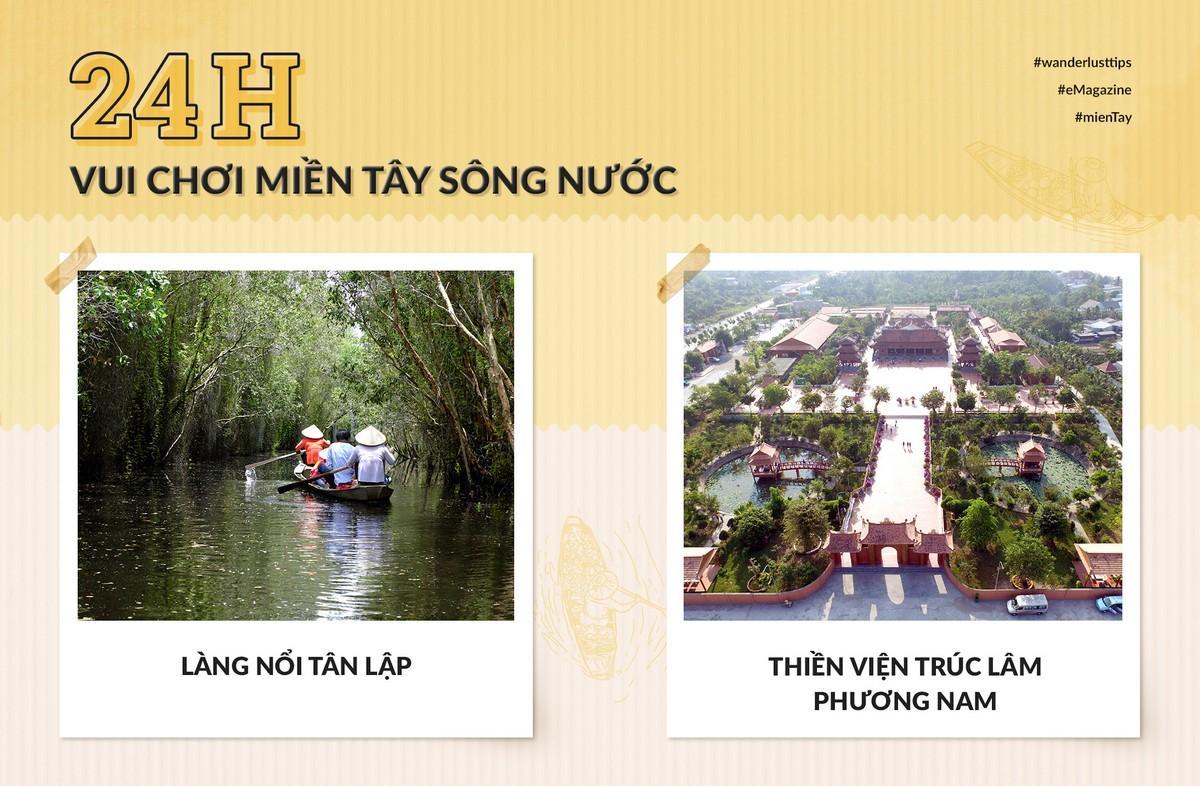
có thể nhận thấy một khu di tích ở trong bức ảnh phía bên phải